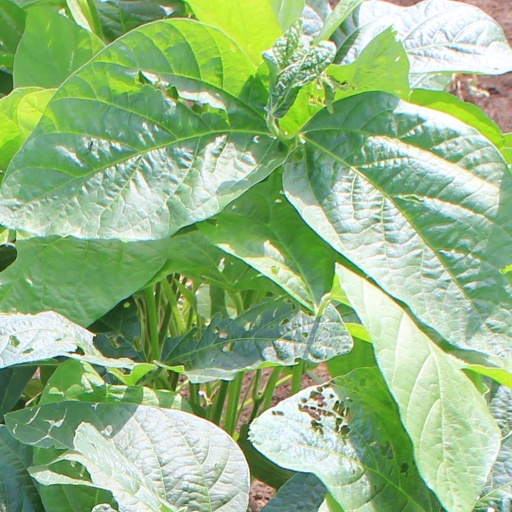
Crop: soybean